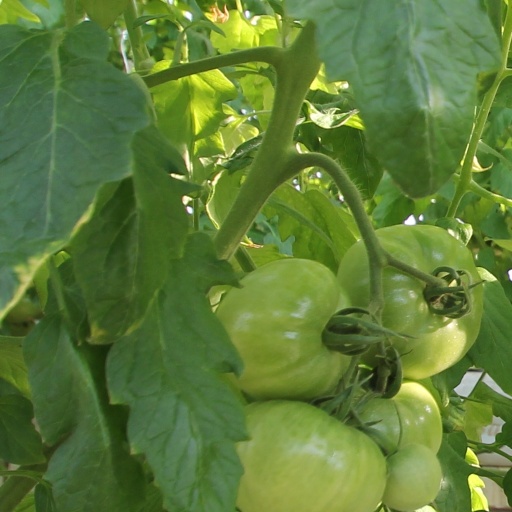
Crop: tomato